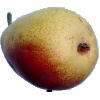
Label: Pear 2